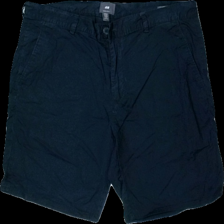
View: front
Type: Shorts
Category: Men
Brand: H&M
Colors: Blue
Material: 100% bomull
Cut: Tight
Season: All
Stains: Minor
Damage: urtvättade/luddigt
Damage location: top center
Damage 2: luddiga
Damage 2 location: middle center
Damage 3: urtvättat/luddiga
Damage 3 location: top center
Price range: <50
Recommended usage: Export
Description: blåa shorts med blåa knappar
Comment: luddiga